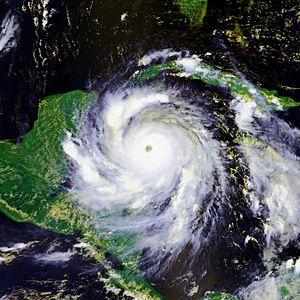
L’ouragan Dean est la 4ᵉ tempête tropicale, le 1ᵉʳ ouragan de la saison cyclonique 2007 dans le bassin de l'océan Atlantique et le cyclone le plus intense depuis Wilma, en 2005. Il est considéré comme le cyclone le plus violent qu’ait connu l’île de la Martinique depuis l'Allen, en 1980, et comme l'un des plus violents à avoir frappé le Mexique au stade de catégorie 5. À cause des dommages et des pertes de vie, l'organisation météorologique mondiale a retiré le nom Dean des listes futures de noms d'ouragans pour le bassin Atlantique et l'a remplacé par Dorian.